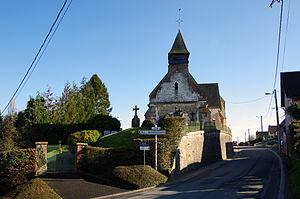
Monchaux-Soreng est une commune française située dans le département de la Seine-Maritime en région Normandie.